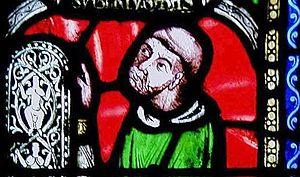
Vitrail réputé représenter l'abbé Suger
L'abbaye Notre-Dame d'Argenteuil est à ses origines un monastère de bénédictines situé à Argenteuil dont l'existence est attestée dès le VIIᵉ siècle. Rattaché au XIIᵉ siècle à l'abbaye de Saint-Denis, dont il devient un prieuré masculin, il est détruit sous la Révolution française. Selon la tradition, la Sainte Tunique y est déposée par Charlemagne en 803.